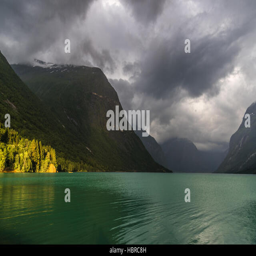
at the glacier in person